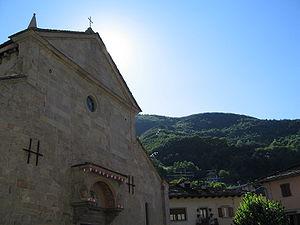
L'association I Borghi più belli d'Italia est née en mars 2001 sous l'impulsion de Conseil du tourisme de l'ANCI.